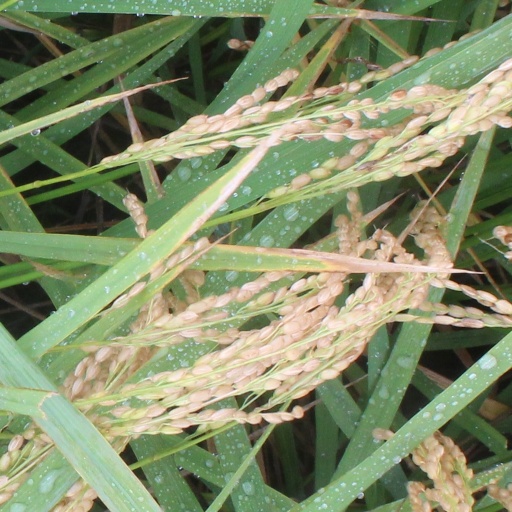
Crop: rice